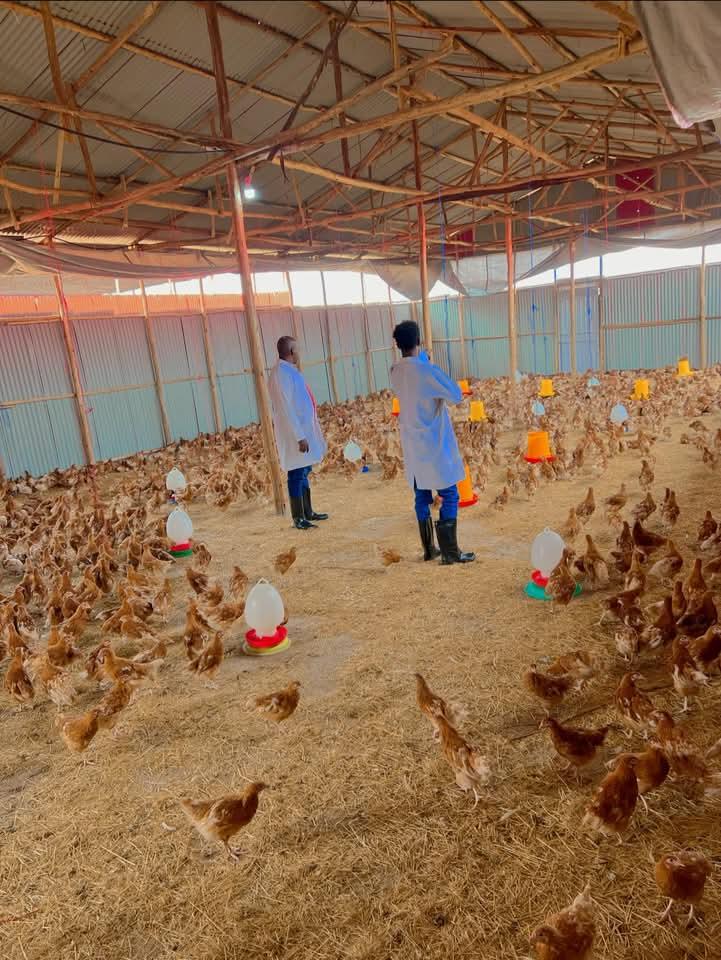
Ufugaji wa kuku katika banda kubwa lililozungushiwa mabati na kuachwa nafasi juu kwa ajili ya hewa, likiwa na paa lenye kenchi; huku ndani yake kukiwa na wafugaji wanaume waliovalia makoti meupe, suruali za bluu na mabuti, wakiwa wamezungukwa na kuku hao. Pembeni kukiwa na vyombo vya kuwekea chakula na maji.